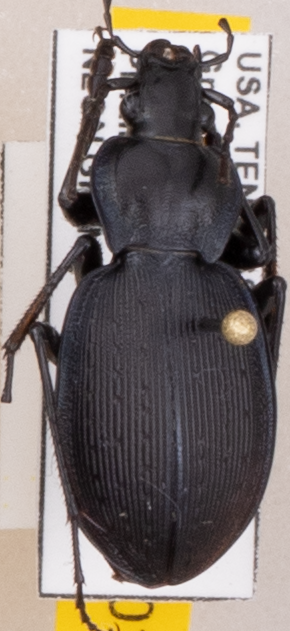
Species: Carabus goryi
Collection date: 2021-07-20
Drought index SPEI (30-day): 0.382
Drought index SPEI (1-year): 1.25
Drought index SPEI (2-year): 1.962